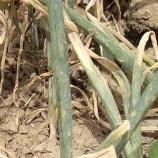
Crop: Onion
Condition: virosis-d